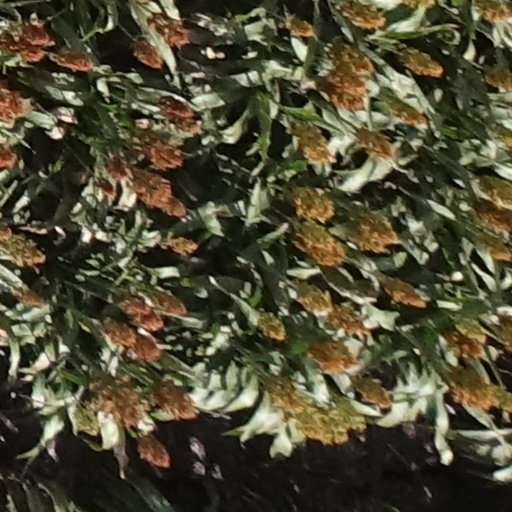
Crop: sorghum